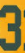
Number: 3